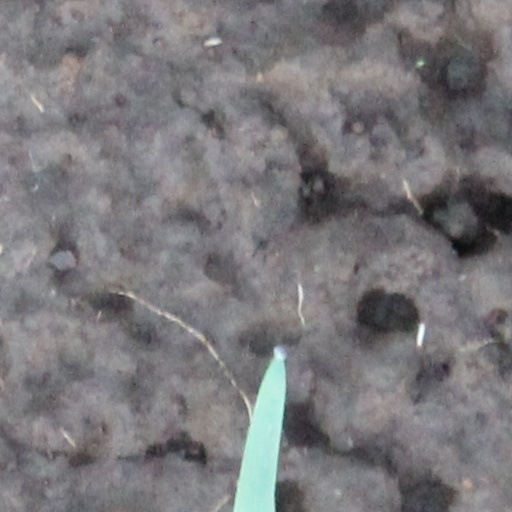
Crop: wheat